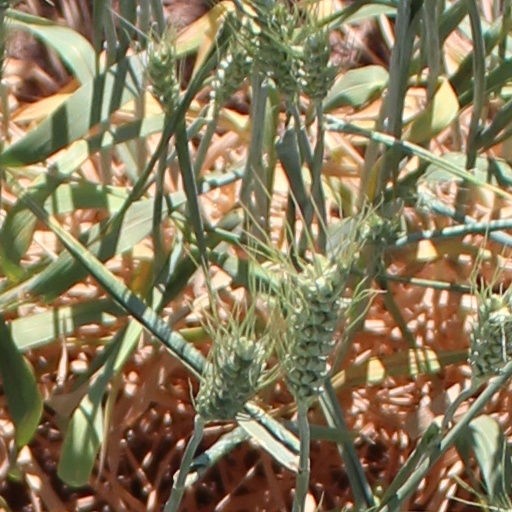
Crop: wheat